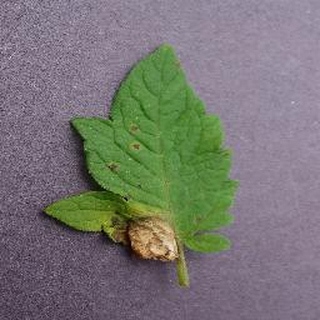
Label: tomato_septoria_leaf_spot